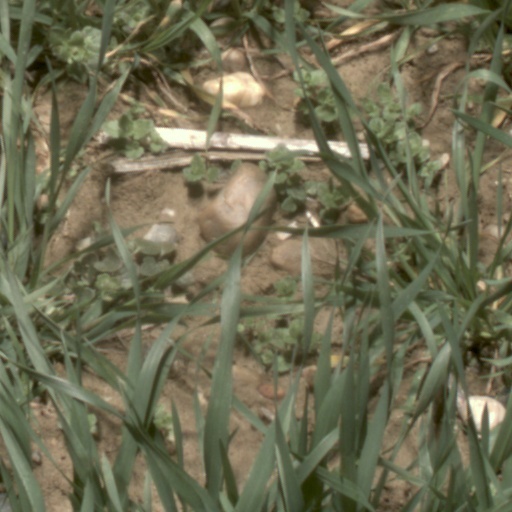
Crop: wheat